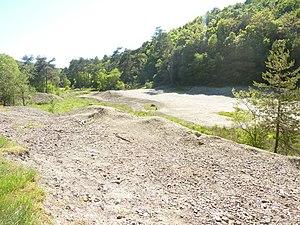
Le terril de l'ancienne mine d'argent et de plomb.
Locmaria-Berrien [lɔkmaʁja bɛʁjɛ̃] est une ancienne commune du département du Finistère, dans la région Bretagne, en France, intégrée depuis le 1ᵉʳ janvier 2019 à la commune de Poullaouën. Elle était membre de la communauté de communes Monts d'Arrée Communauté.